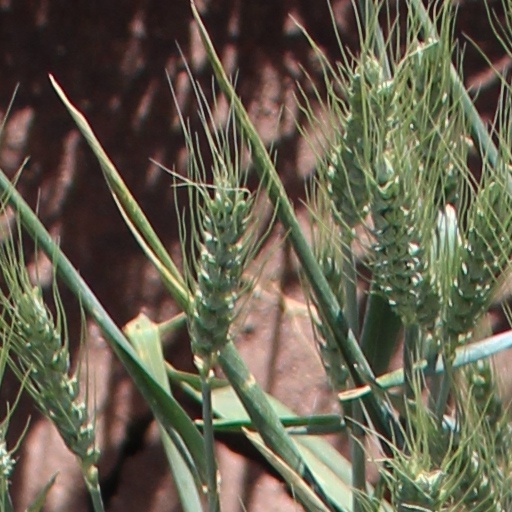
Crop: wheat